Birkenhead North railway station

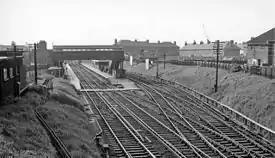
Birkenhead North Station in 1961

The station had three through platforms prior to 1898, which it still retains to the present day. However, the outer face of the north side island platform sees little use apart from trains to and from Birkenhead North depot at the start and end of service.